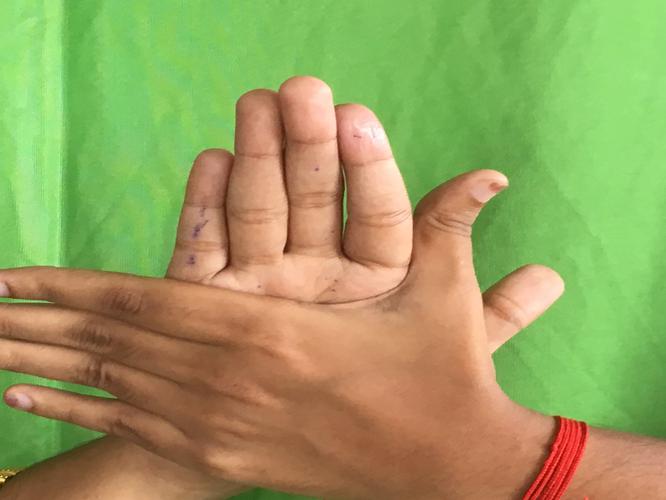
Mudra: Chakra
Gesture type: double_hand